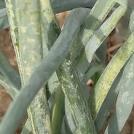
Crop: Onion
Condition: alternaria-d